Western Military Academy

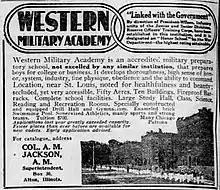
Western Military Academy ad August 1918

Western Military Academy was a private military preparatory school located in Alton, Illinois, United States. It operated from 1879 to 1971. The campus is part of the National Register of Historic Places District (ID.78001167). The school motto was "Mens Sana in Corpore Sano" ("A sound mind in a sound body").